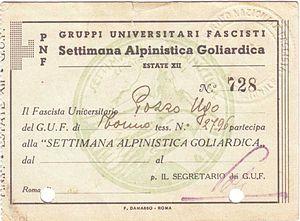
Carte de participation à une semaine alpine goliardique, organisée par le GUF, recto.
La Goliardia est l'appellation usuelle donnée aux ordres goliardiques, en italien : ordini goliardici, sociétés festives et carnavalesques traditionnelles des étudiants italiens.
Les Gruppi Universitari Fascisti étaient l'organisation étudiante faisant partie du Parti national fasciste italien. Fondés en 1927, ils rassemblaient tous les étudiants italiens qui étaient obligés de s'y inscrire.